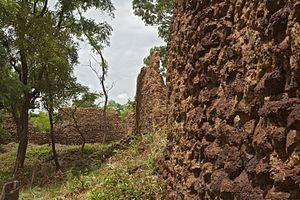
Les ruines de Loropéni sont situées sur le territoire de la commune de Loropéni, dans la région Sud-Ouest au Burkina Faso. Elles sont inscrites dans la liste du patrimoine mondial de l'UNESCO en 2009.
Cet article recense les sites inscrits au patrimoine mondial au Burkina Faso.